Muhammad Ali

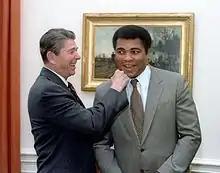
President Ronald Reagan with Ali in the Oval Office in 1983

On June 26, 1976, Ali participated in an exhibition bout in Tokyo against Japanese professional wrestler and martial artist Antonio Inoki. Ali was only able to land two jabs while Inoki's kicks caused two blood clots and an infection that almost resulted in Ali's leg being amputated, as a result of Ali's team insisting on rules restricting Inoki's ability to wrestle. Because of this, the fight has been criticized for causing Ali trouble healthwise, mostly in terms of movement, later down the line; Ferdie Pacheco stated "Ali was still feeling the effects of his leg injury, and his mobility was not what it had been". The match was not scripted and ultimately declared a draw. After Ali's death, "The New York Times" declared it his least memorable fight. Most boxing commentators at the time viewed the fight negatively and hoped it would be forgotten as some considered it a "15-round farce". Today it is considered by some to be one of Ali's most influential fights and CBS Sports said the attention the mixed-style bout received "foretold the arrival of standardized MMA years later". Ali and Inoki began a friendship after the fight.